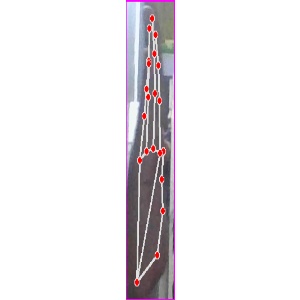
अक्षर: द